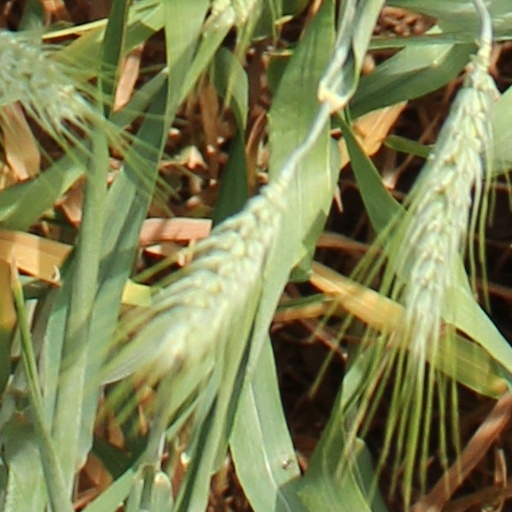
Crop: wheat